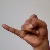
The image shows a hand gesture representing the letter 'J' in Indian Sign Language.